History of Somalia

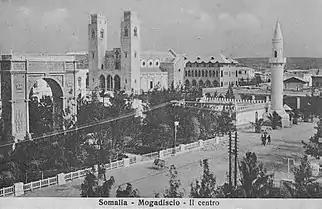
Downtown Mogadishu in 1936. Arch of Triumph Umberto to the left, Cathedral and Arba Rucun mosque to the centre-right.

On 13 October, Coronaro was to meet Boqor Osman at Baargaal to press for his surrender. Under siege already, Boqor Osman was playing for time. However, on 23 October, Boqor Osman sent an angry response to the Governor defying his order. Following this a full-scale attack was ordered in November. Baargaal was bombarded and destroyed to the ground. This region was ethnically compact, and was out of range of direct action by the fascist government of Muqdisho. The attempt of the colonizers to suppress the region erupted into explosive confrontation. The Italians were meeting fierce resistance on many fronts. In December 1925, led by the charismatic leader Hersi Boqor, son of Boqor Osman, the sultanate forces drove the Italians out of Hurdia and Hafun, two strategic coastal towns. Another contingent attacked and destroyed an Italian communications centre at Cape Guardafui, at the tip of the Horn. In retaliation the "Bernica" and other warships were called on to bombard all main coastal towns of the Majeerteen. After a violent confrontation Italian forces captured Eyl (Eil), which until then had remained in the hands of Hersi Boqor. In response to the unyielding situation, Italy called for reinforcements from their other colonies, notably Eritrea. With their arrival at the closing of 1926, the Italians began to move into the interior where they had not been able to venture since their first seizure of the coastal towns. Their attempt to capture Dharoor Valley was resisted, and ended in failure.